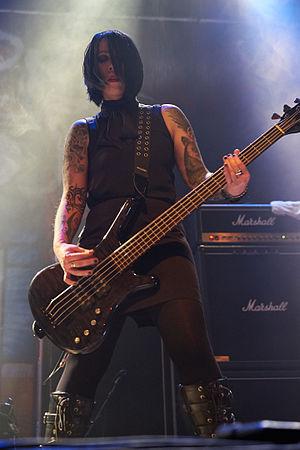
My Dying Bride est un groupe de doom metal britannique, originaire de Bradford. Aux côtés des groupes Anathema et Paradise Lost, My Dying Bride est l'un des pionniers du genre death/doom metal. En 2014, My Dying Bride recense un total de onze albums studio, trois EP, une démo, un coffret, quatre compilations musicales, un album live, et un CD/DVD live.